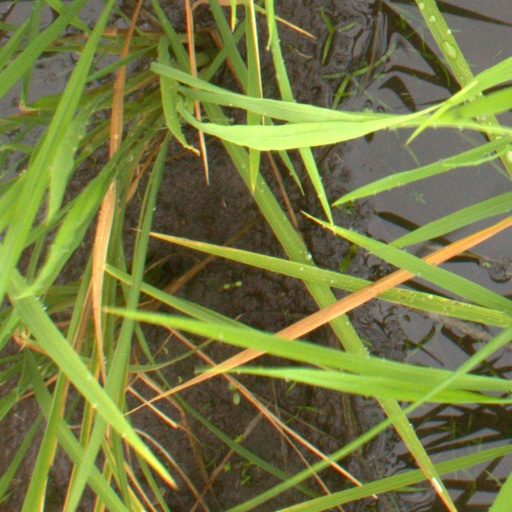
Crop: rice